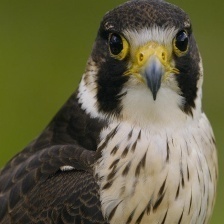
Species: PEREGRINE FALCON
Scientific name: FALCO PEREGRINUS